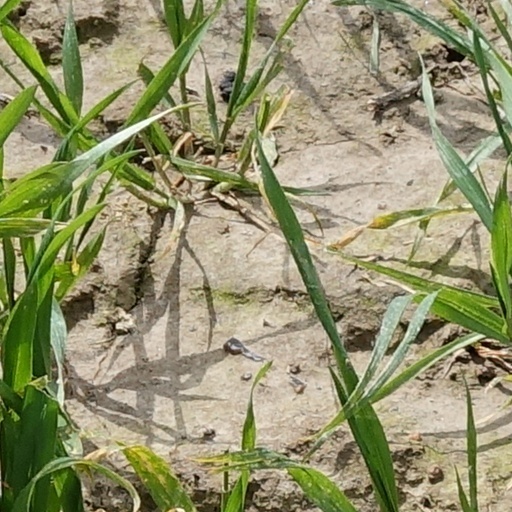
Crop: wheat